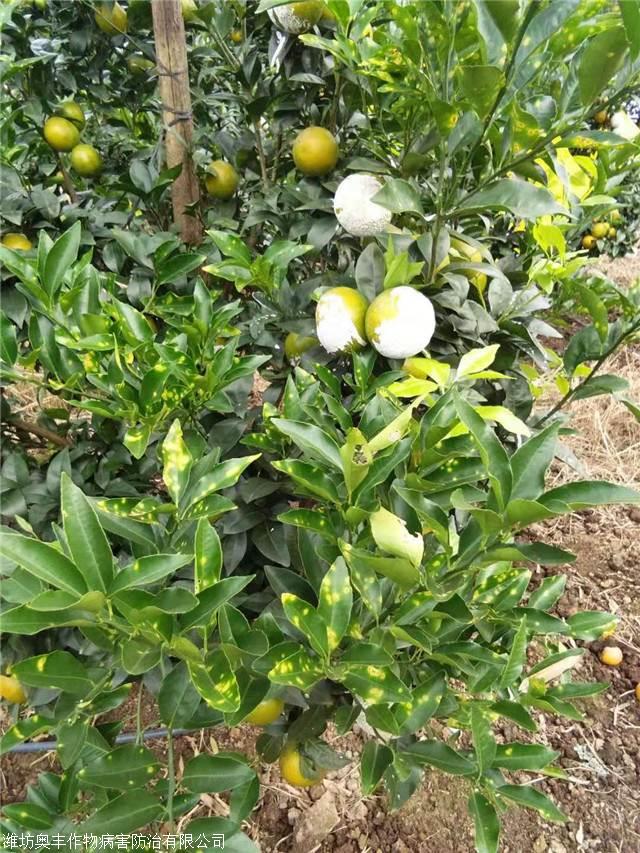
Plant: Citrus
Disease: citrus canker